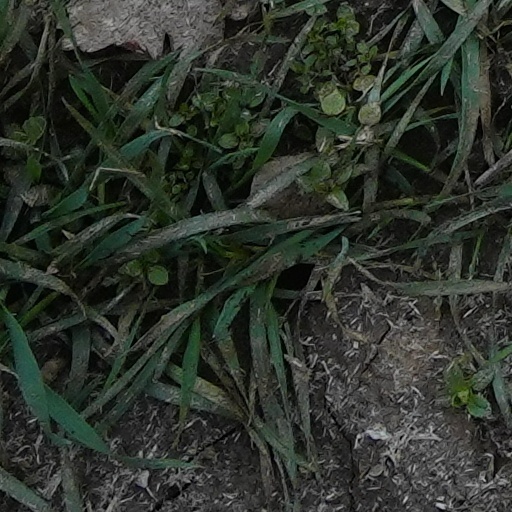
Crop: wheat